History of Italian Americans

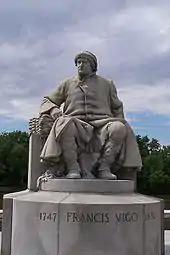
Statue of Francesco Vigo in Vincennes, Indiana, who aided the colonial forces of George Rogers Clark during the American Revolutionary War

During this period, Italian explorers continued to be active in the West. In 1789–91, Alessandro Malaspina mapped much of the west coast of the Americas, from Cape Horn to the Gulf of Alaska. In 1822–23, the headwater region of the Mississippi was explored by Giacomo Beltrami in the territory that was later to become Minnesota, which named a county in his honor.